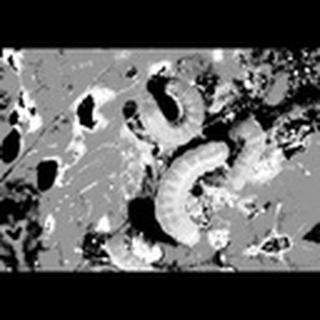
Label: cotton_army_worm